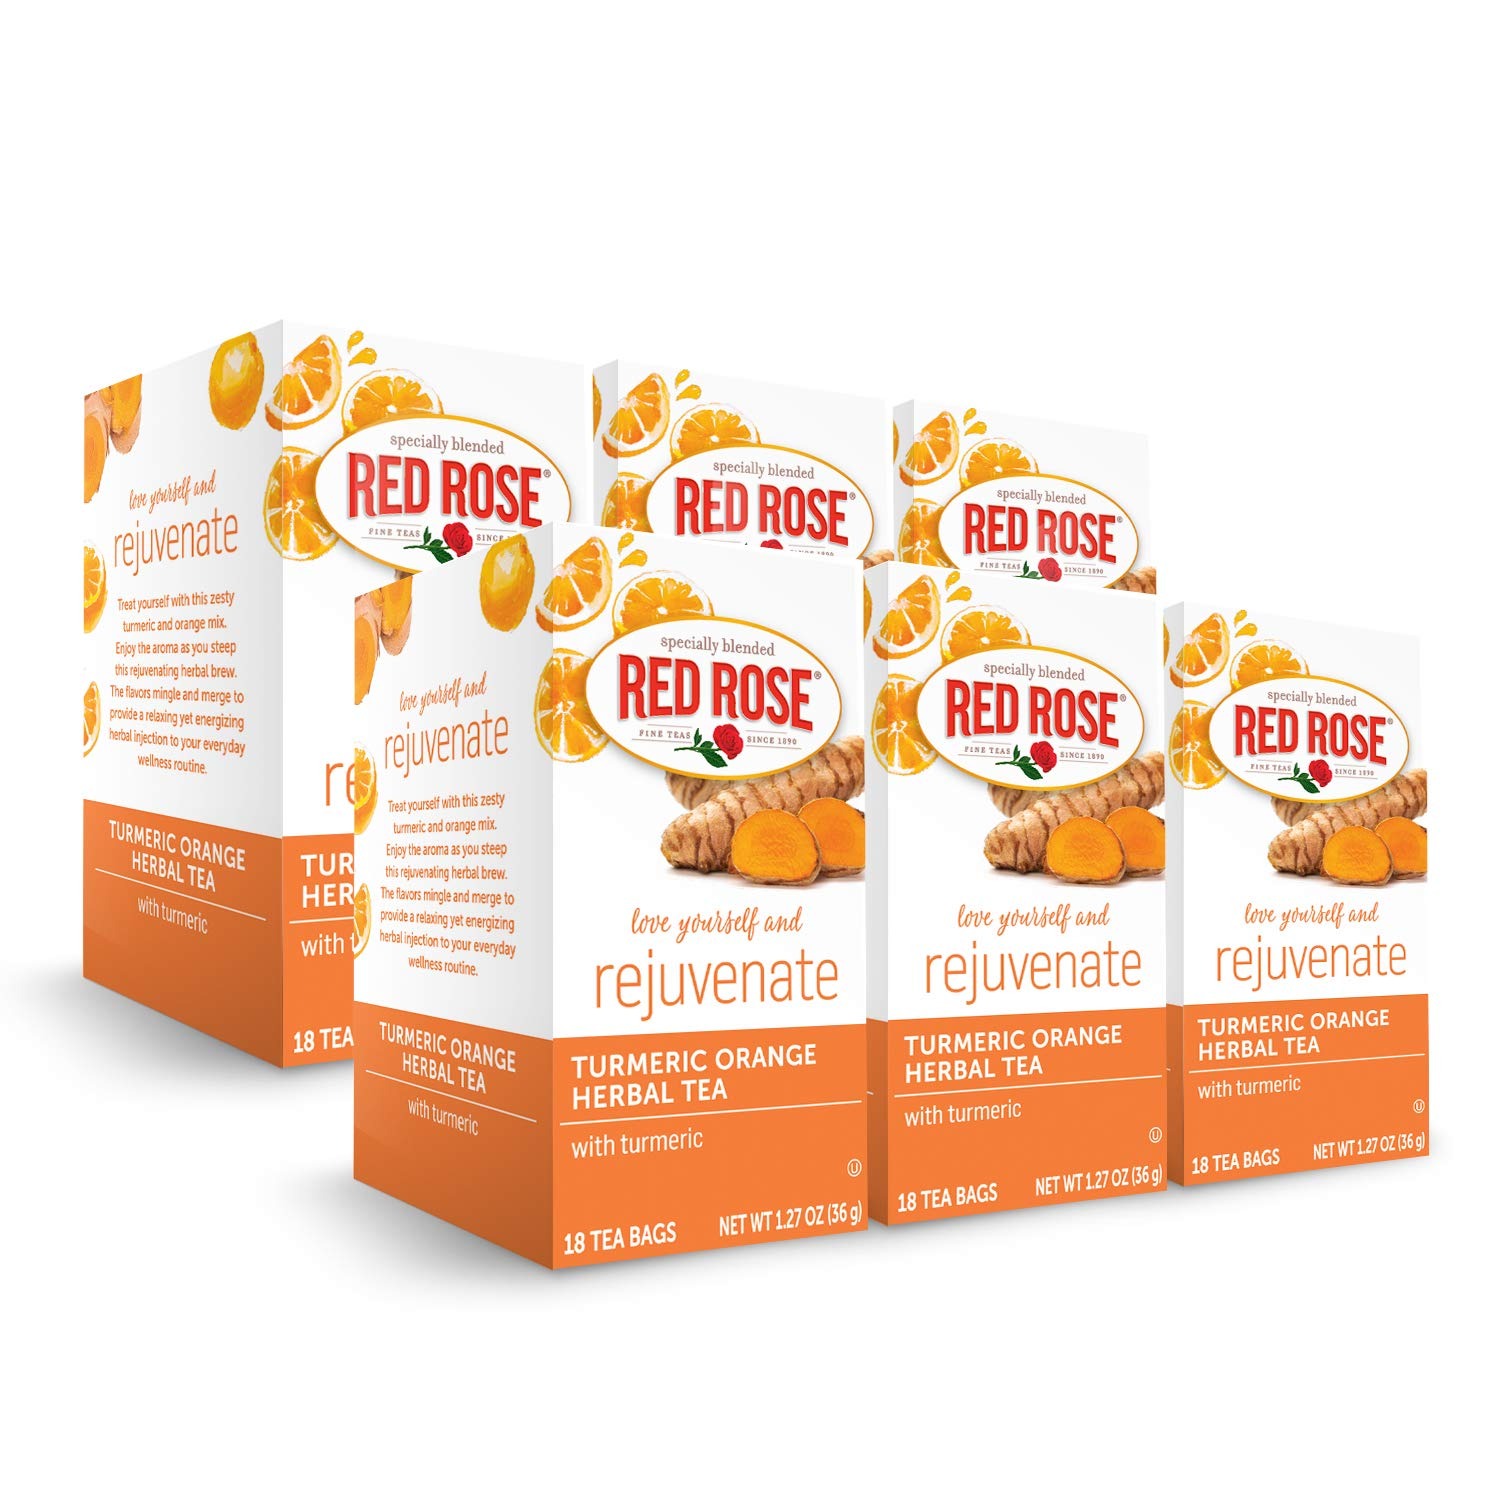
Item Name: Red Rose Blossoms Turmeric Orange Blossom Herbal Tea with 18 Individually Wrapped Tea Bags Per Box (Pack of 6) Caffeine Free Brew Hot Naturally Flavored Herbal Tea
Bullet Point 1: TURMERIC ORANGE BLOSSOM HERBAL TEA- The Red Rose Blossoms. Red Rose balances delicate Blossoms with wonderfully natural flavors for those uniquely tasty, caffeine-free herbal blends. Relax, reflect, rejoice. Your day awaits with Turmeric Orange Herbal Tea.
Bullet Point 2: SINGLE SERVE BLACK TEA BAGS- Each box has 18 individually wrapped tea bags with tag. Steep for 3-5 minutes for the perfect cup of Turmeric Orange Blossom Herbal Tea which delivers a strong, but smooth tea experience.
Bullet Point 3: TEA BENEFITS- Our Turmeric Orange Blossom Herbal Tea makes an amazing cup of fine tea that promotes overall health and well-being. Herbal Tea contributes to total water intake, promoting hydration.
Bullet Point 4: EXCEPTIONAL QUALITY: Red Rose Tea was founded in 1890. We're passionate about continuing the Red Rose tradition to craft full-bodied, rich tea blends made for the tea lover with the same care established more than a century ago.
Bullet Point 5: LOVE IN EVERY CUP- Our Red Rose Blossom Turmeric Orange Herbal Tea has a zesty turmeric and orange mix. Enjoy the aroma as you steep this rejuvenating herbal brew. The flavors mingle and merge to provide a relaxed yet energizing herbal injection to your everyday wellness routine. So, when you sit down with a cup of Red Rose Tea, savor the aroma and taste the love in every cup.
Value: 108.0
Unit: Count

Price: 32.49